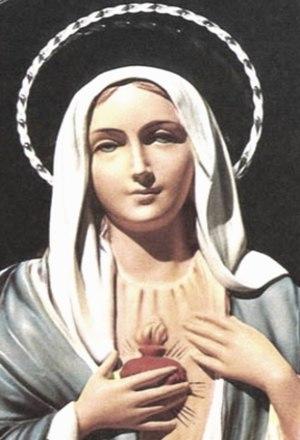
Vierge des Larmes est le vocable sous lequel est invoquée la Vierge Marie, telle que ce serait manifestée à Syracuse, en Sicile, Italie, en 1953. Une effigie représentant le Cœur immaculé de Marie aurait été l'objet de lacrimations à plusieurs reprises. Des analyses auraient démontré que ces larmes seraient de type humain. En mémoire de cet événement, un sanctuaire a été construit à proximité.